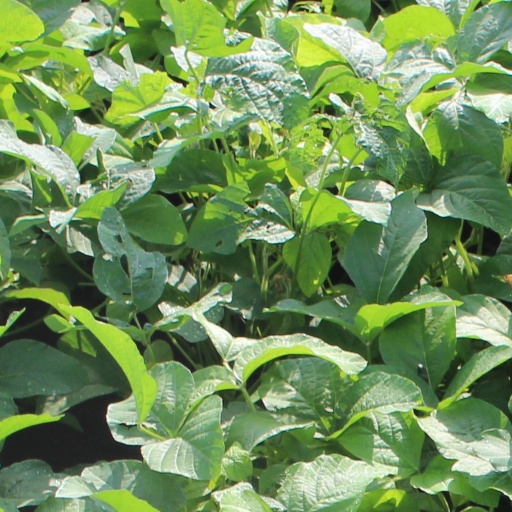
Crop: soybean